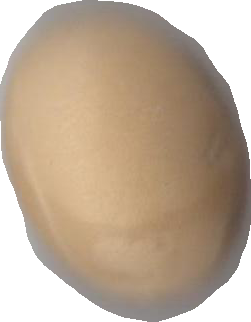
Variety: Grobogan